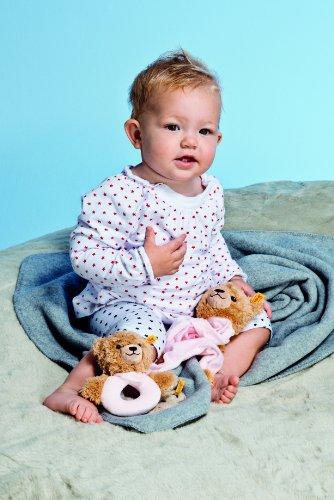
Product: Steiff Sleep Well Bear Grip Toy Plush, Pink
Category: Toys & Games | Stuffed Animals & Plush Toys | Plush Puppets
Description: Great Condition.
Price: $17.93
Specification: ProductDimensions:2.4x4.7x5.1inches|ItemWeight:1.12ounces|ShippingWeight:3.52ounces(Viewshippingratesandpolicies)|DomesticShipping:ItemcanbeshippedwithinU.S.|InternationalShipping:ThisitemcanbeshippedtoselectcountriesoutsideoftheU.S.LearnMore|ASIN:B00D8OH7Q0|Itemmodelnumber:239557|Manufacturerrecommendedage:12monthsandup